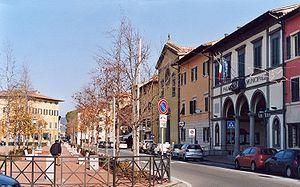
Bientina est une commune italienne d'environ 7 700 habitants située dans la province de Pise dans la région Toscane en Italie centrale.